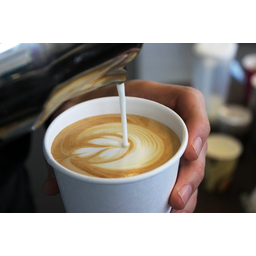
Label: paper